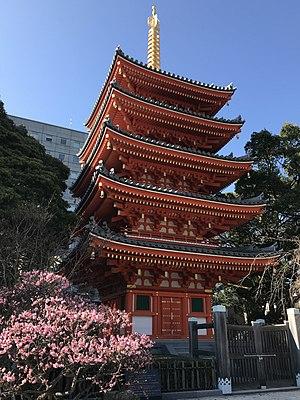
Le Tōchō-ji est un temple bouddhiste Shingon situé à Hakata-ku, préfecture de Fukuoka au Japon. Son préfixe honorifique sangō est Nangakuzan. Il est fondé par Kūkai avec le soutien de Tadayuki Kuroda, deuxième gouverneur de la province de Fukuoaka et sa construction est achevée en 806, ce qui en fait le temple Shingon le plus ancien de Kyushu.
Fukuoka est le chef-lieu de la préfecture de Fukuoka à la pointe nord de l'île de Kyūshū au Japon. Elle était à l'origine composée de deux villes séparées : Fukuoka, la ville seigneuriale, organisée autour d'un château construit par le clan Kuroda, à l'ouest du fleuve Naka, et Hakata, la ville populaire orientale. Les deux villes ont fusionné en 1889 en prenant le nom de « Fukuoka ».